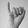
ASL letter: I